Leopoldstadt

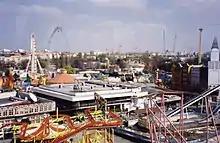
The Volksprater amusement park in the Wiener Prater

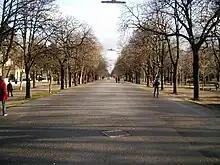
The Hauptallee in the Prater

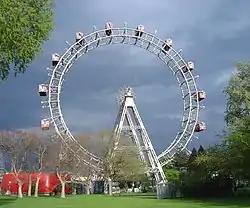
Wiener Riesenrad Ferris wheel

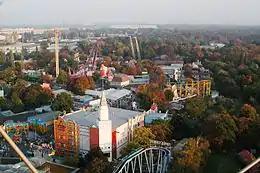
Volksprater, seen from the Ferris wheel

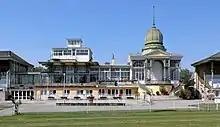
Galopprennplatz Freudenau

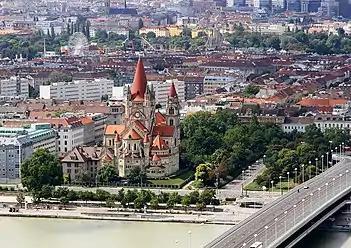
The "Mexico Church"

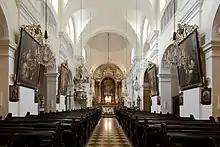
Interior of the Listen to the noon bells. File:AT-6846 Barmherzigenkirche (Wien) - Bells.ogg

The Leopoldstadt Museum has a particular emphasis on the arts. The focus is on, inter alia, the Theater in Leopoldstadt, the Carl-Theater, the Leopoldstädter Theater, the Prater, and the Jewish Ghetto. The "Museum für Unterhaltungskunst" covers the history of clowns, artists, and circuses; whereas the "Museum des Blindenwesens" in his exhibition shows the development of teaching and lessons for the blind and Braille. The "Wiener Kriminalmuseum" ("Vienna Crime Museum"), connected with the Museum of the Vienna Federal Police Directorate, brings the visitor closer to the history of the judiciary and the police and of criminality from the late Middle Ages forward.